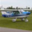
Label: airplane